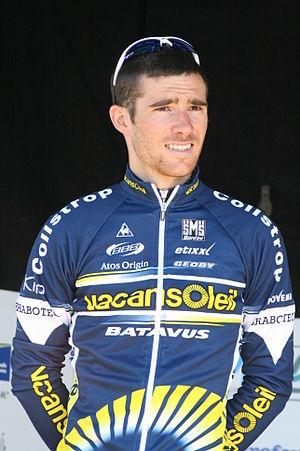
Romain Feillu lors de la présentation des équipes des 4 jours de Dunkerque
Romain Feillu, né le 16 avril 1984 à Châteaudun, est un coureur cycliste français, professionnel entre 2007 et 2019. Bon sprinteur, il a notamment remporté Paris-Bourges, le Tour de Grande-Bretagne, le Grand Prix de Fourmies, ainsi que le Tour de Picardie. Vice-champion du monde espoirs en 2006, il a également porté le maillot jaune sur le Tour de France 2008 pendant une journée.
L'équipe cycliste Vacansoleil-DCM est une équipe cycliste néerlandaise de cyclisme professionnel sur route. Créée en 2005 sous le nom de Fondas Imabo-Doorisol, c'était une équipe continentale jusqu'en 2008. Elle devient une équipe continentale professionnelle en 2009 lorsque Vacansoleil devient sponsor principal, puis une UCI ProTeam en 2011. Elle disparaît à la fin de la saison 2013.